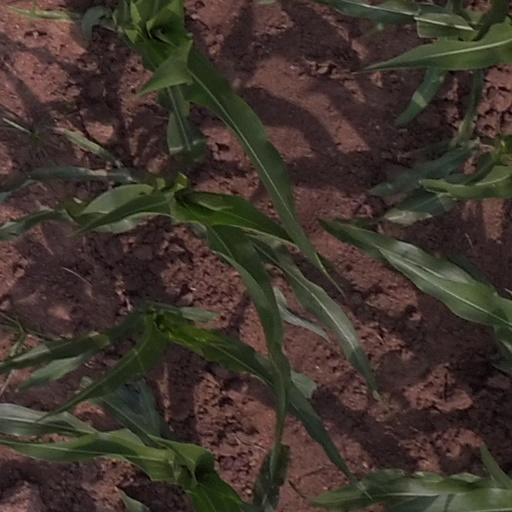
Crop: maize; corn